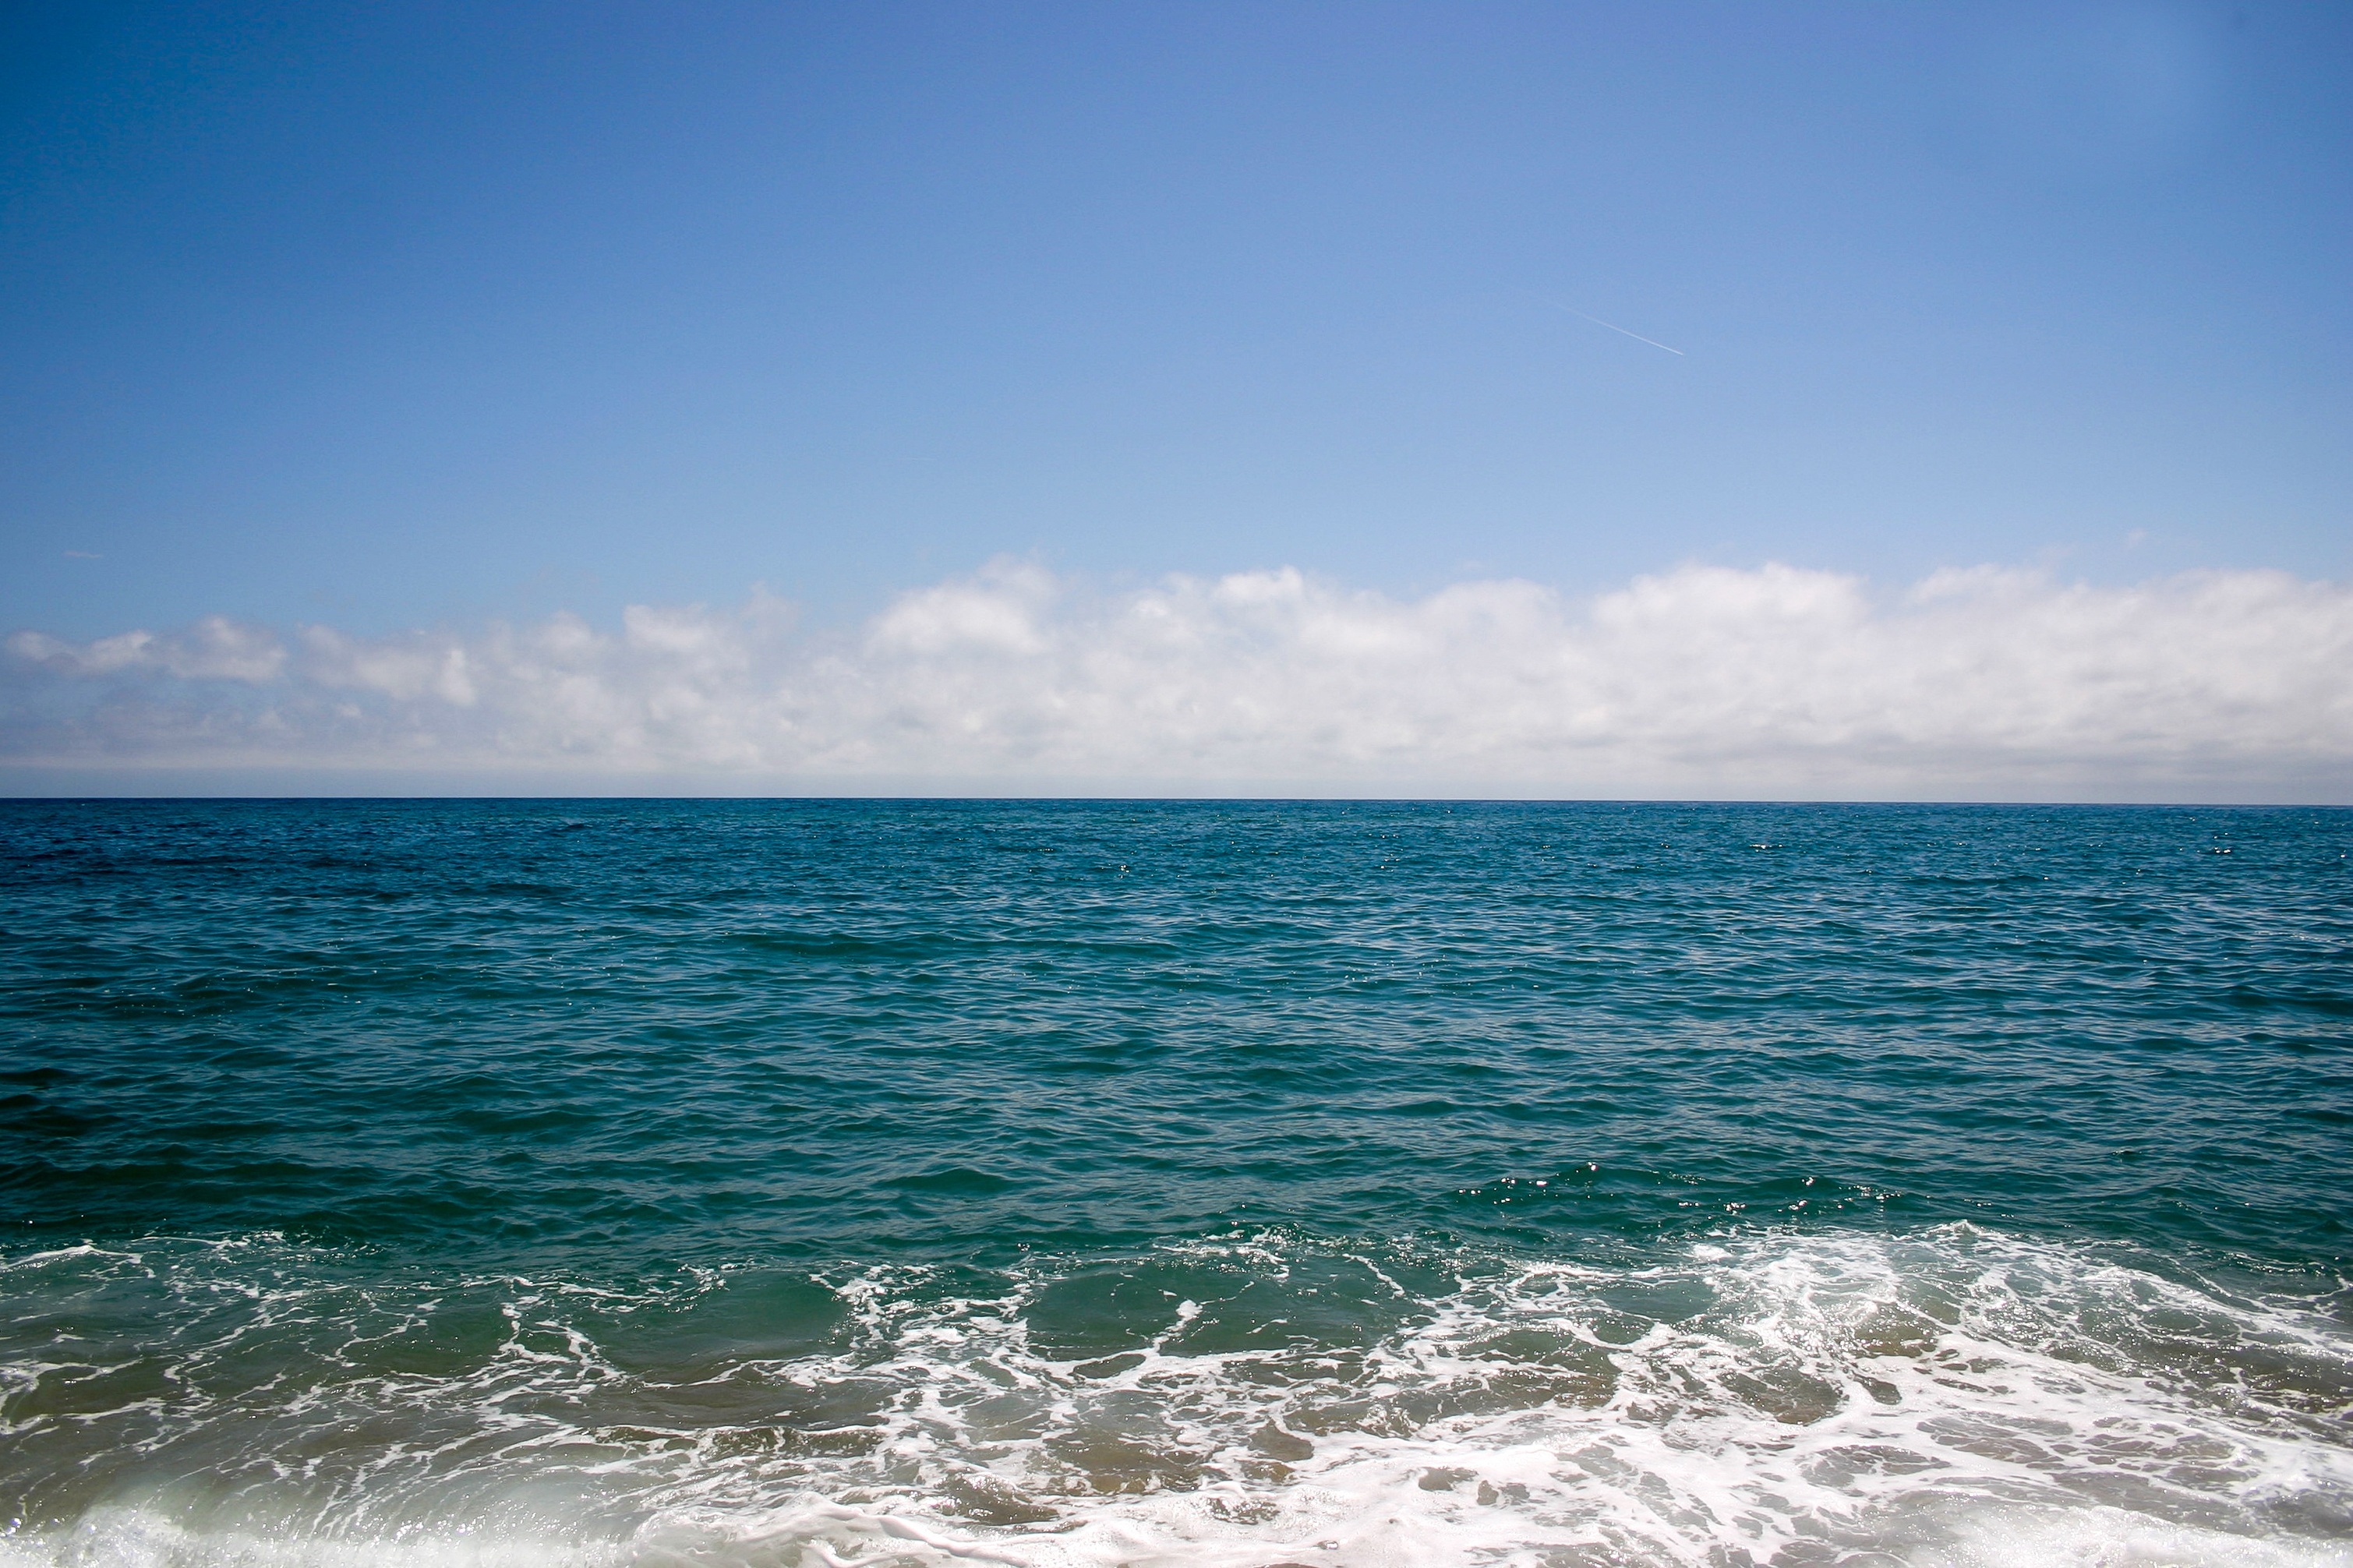
beach, sea, coast, water, nature, sand, ocean, horizon, cloud, sky, sunlight, air, shore, wave, vacation, bay, body of water, spain, cape, wind wave